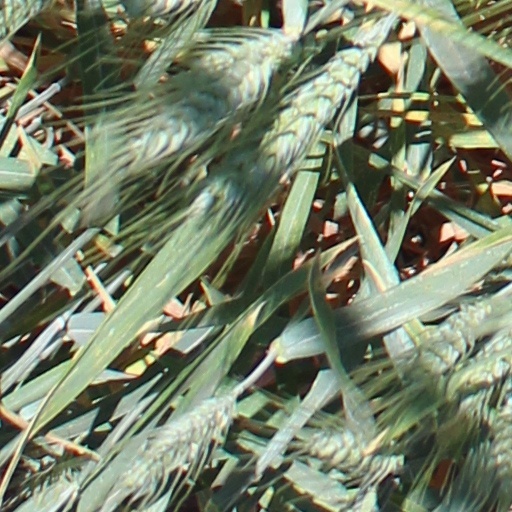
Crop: wheat